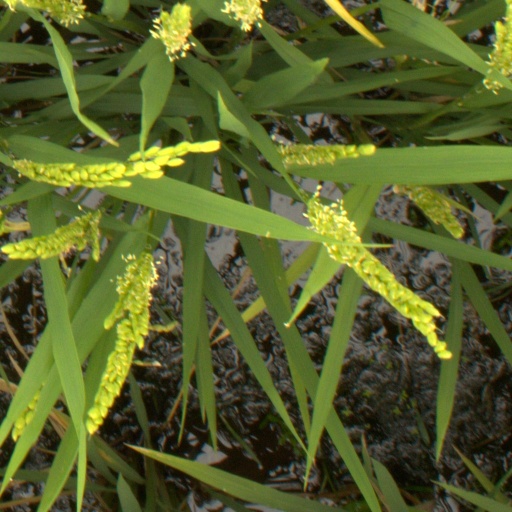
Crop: rice